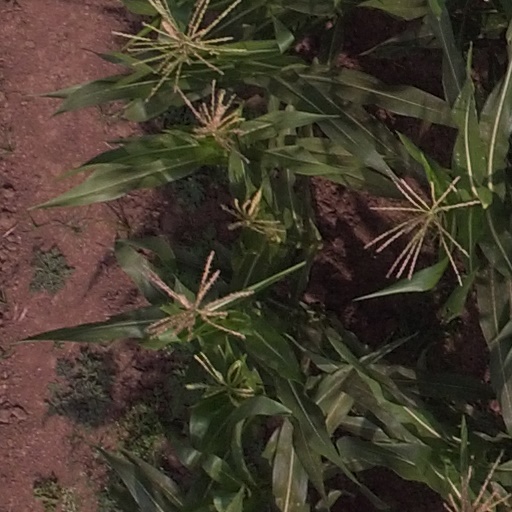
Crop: maize; corn